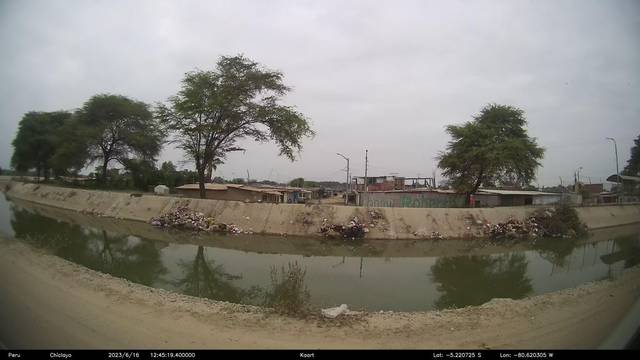
Region: Peru
Coordinates: -5.221, -80.62